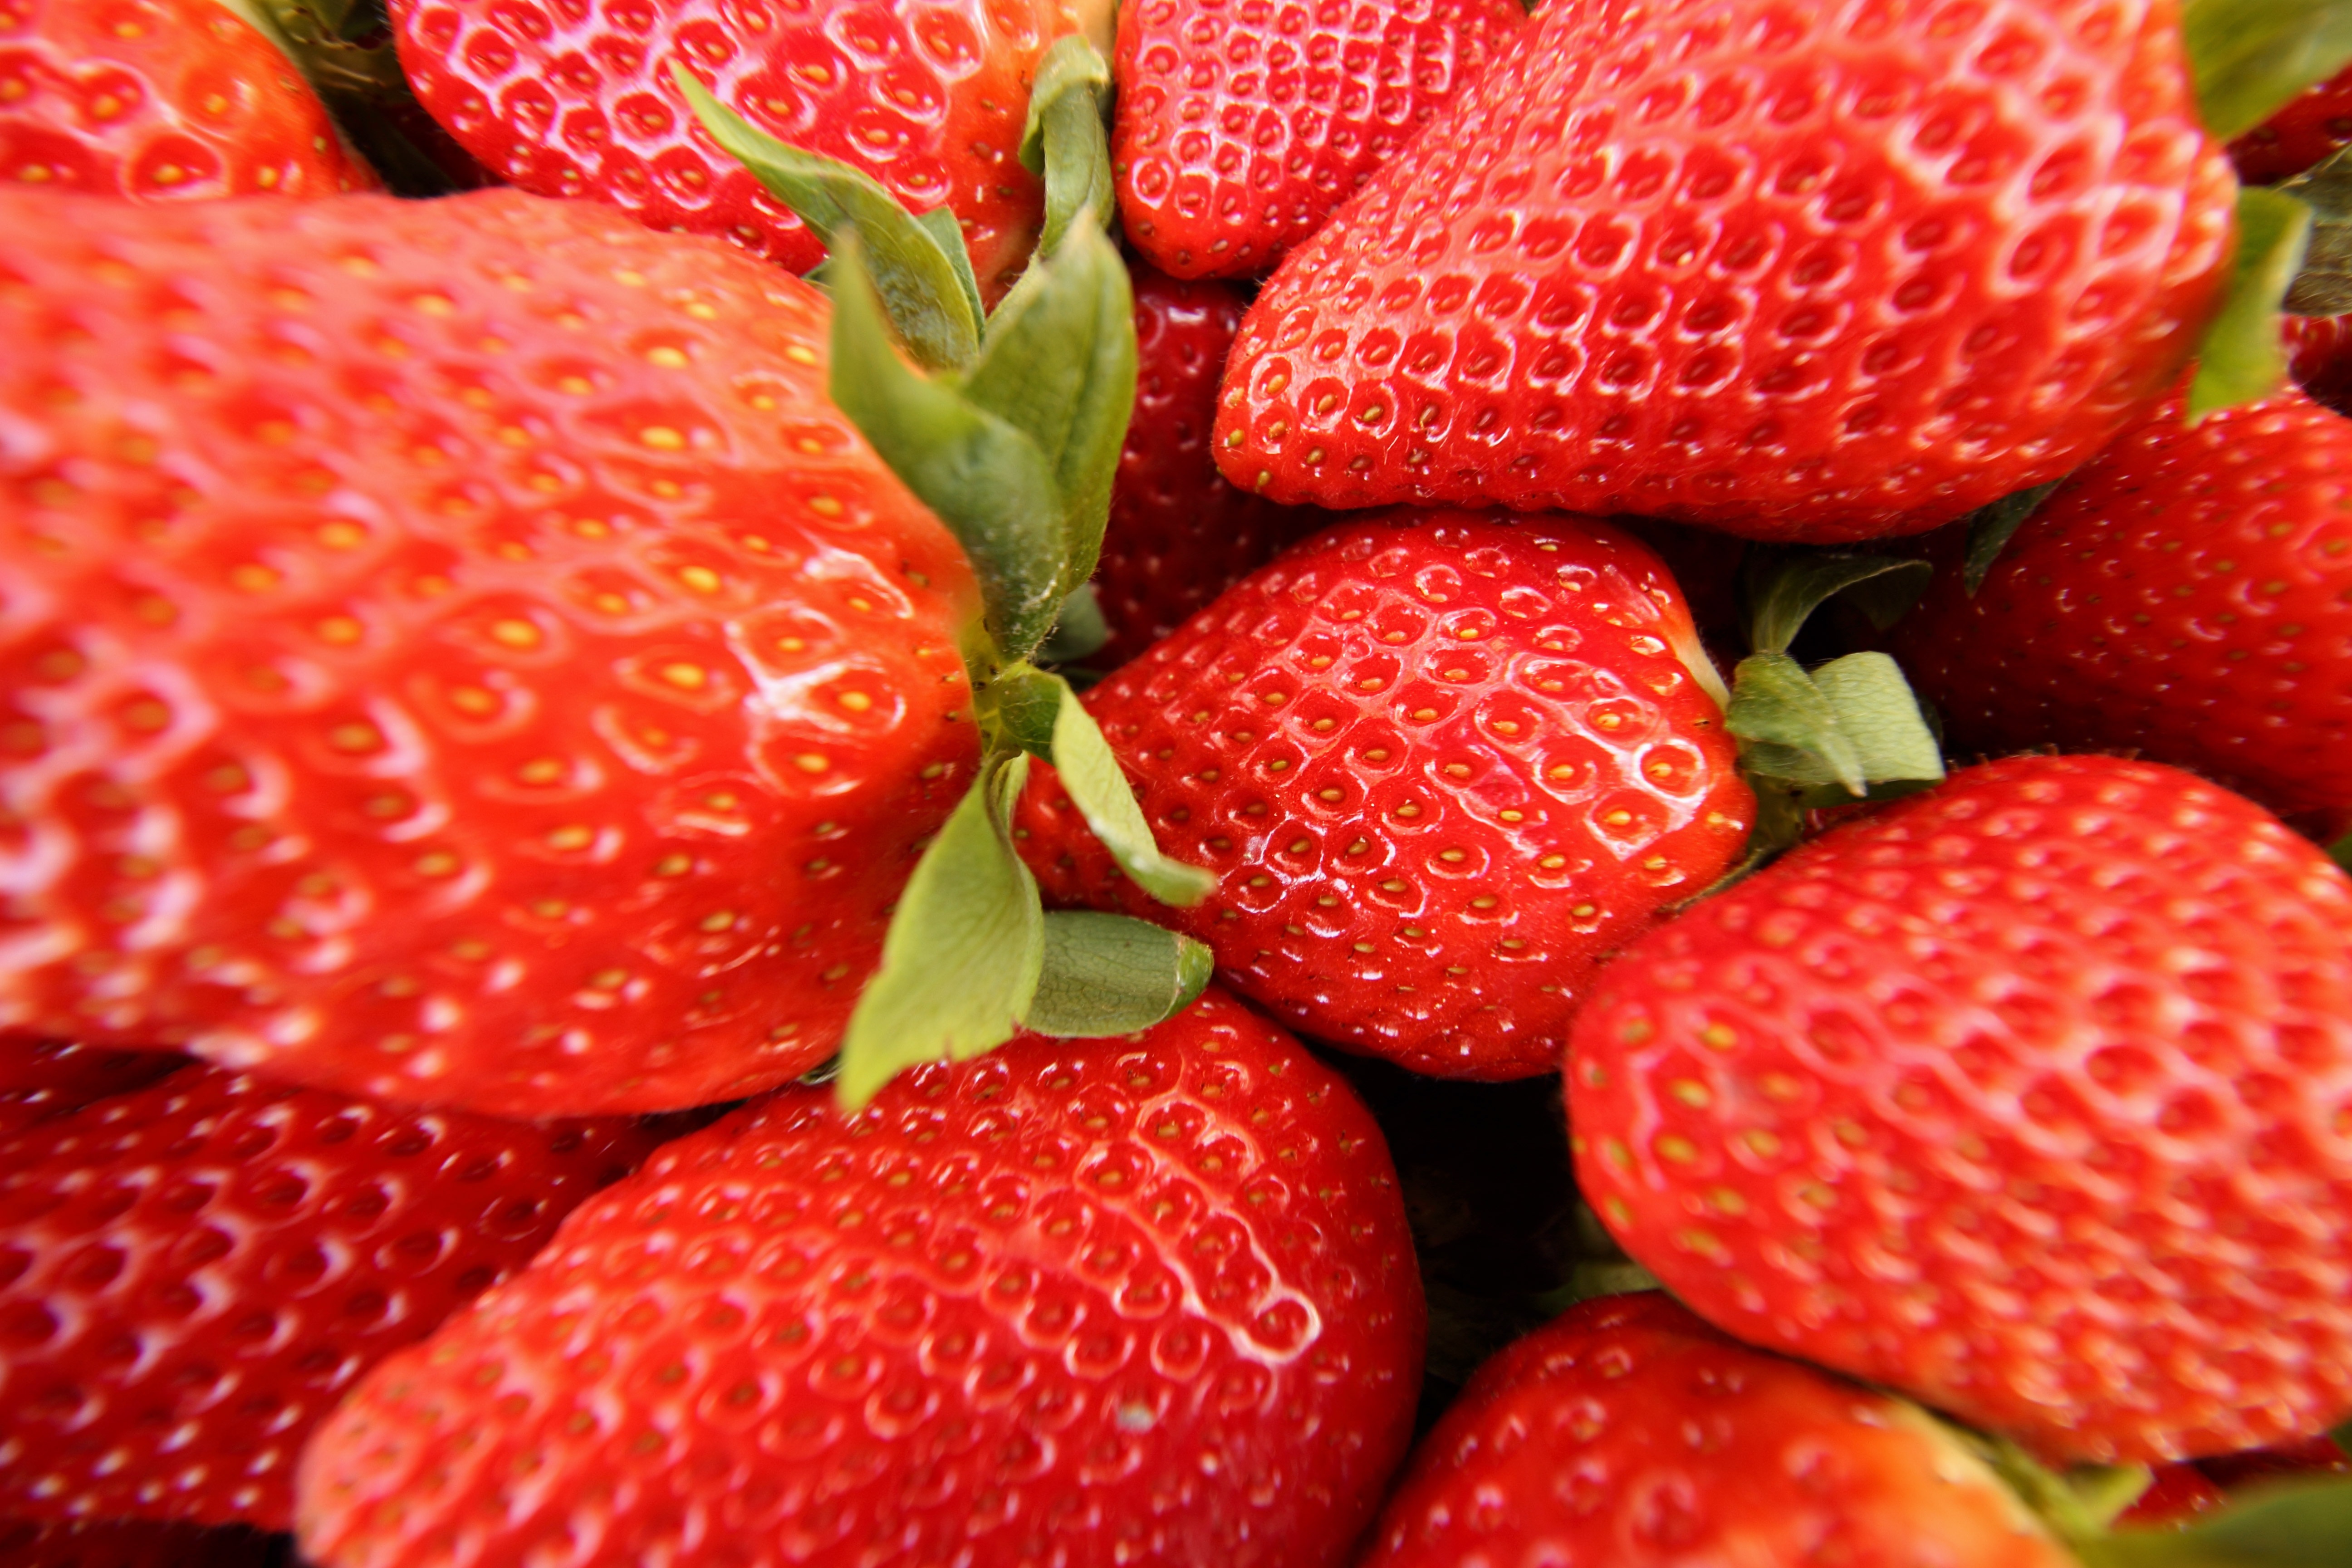
plant, fruit, texture, food, red, produce, strawberry, strawberries, huelva, frutti di bosco, loganberry